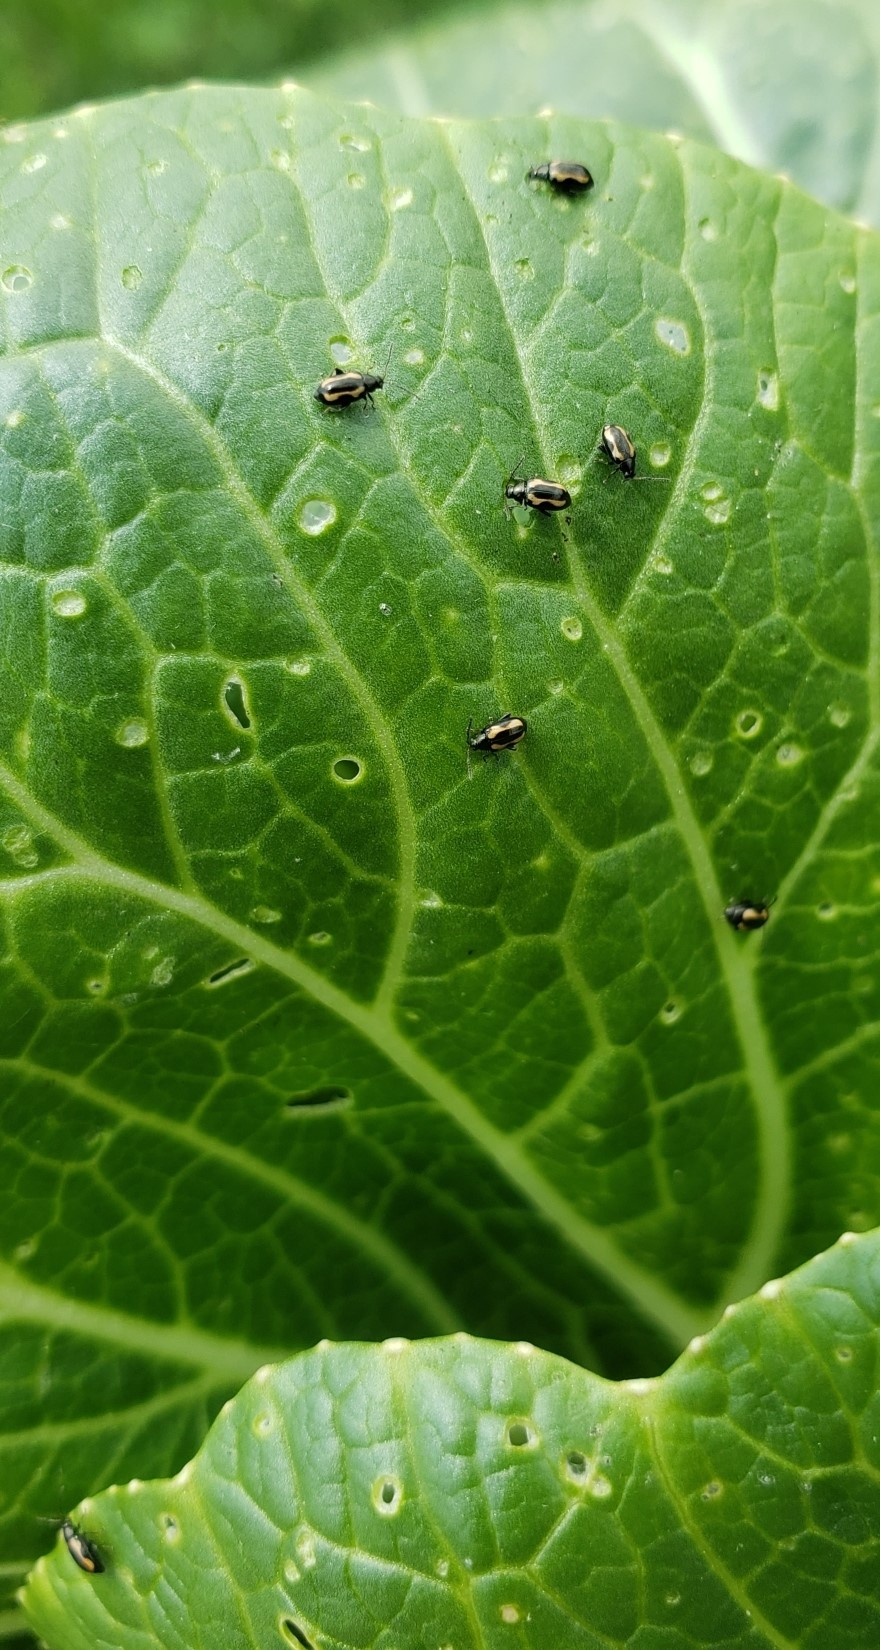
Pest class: striped_flea_beetle